Azam Jah of the Carnatic

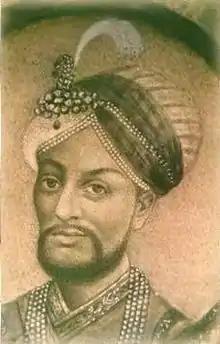
Azam Jah

Azam Jah (1797 – 12 November 1825) was the Nawab of the Carnatic Sultanate from 1819 to 1825.